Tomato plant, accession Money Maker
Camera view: horizontal (90 deg, fisheye); turntable rotation: 180 degrees
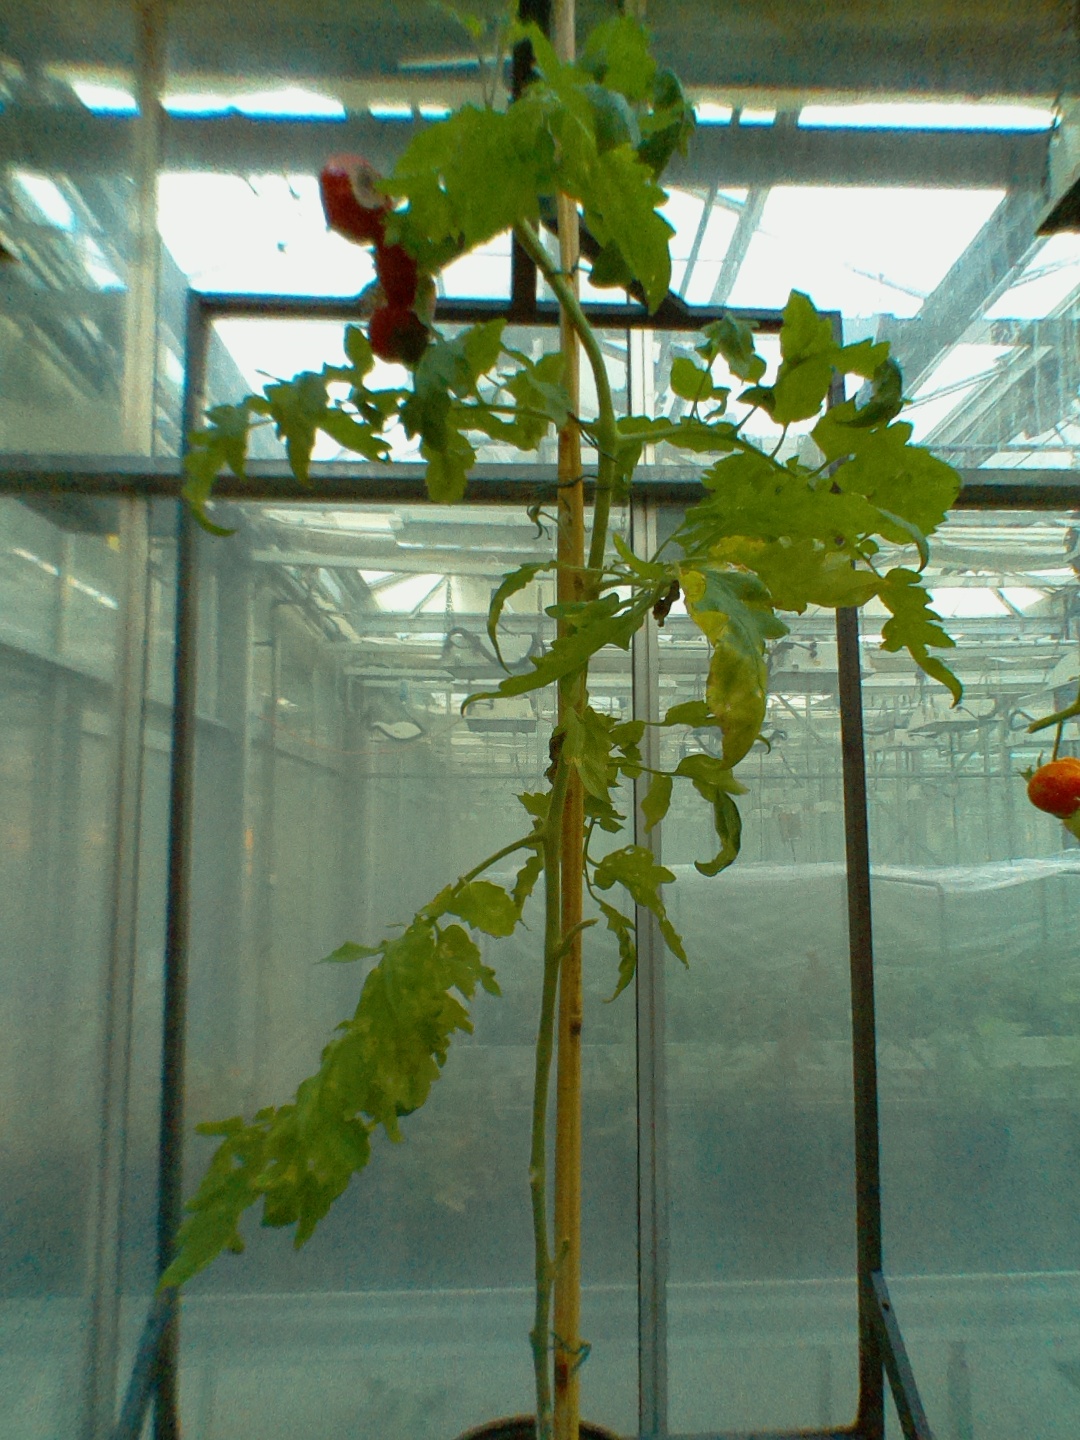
BBCH growth stage 89: 90%-100% of fruits show typical fully ripe color